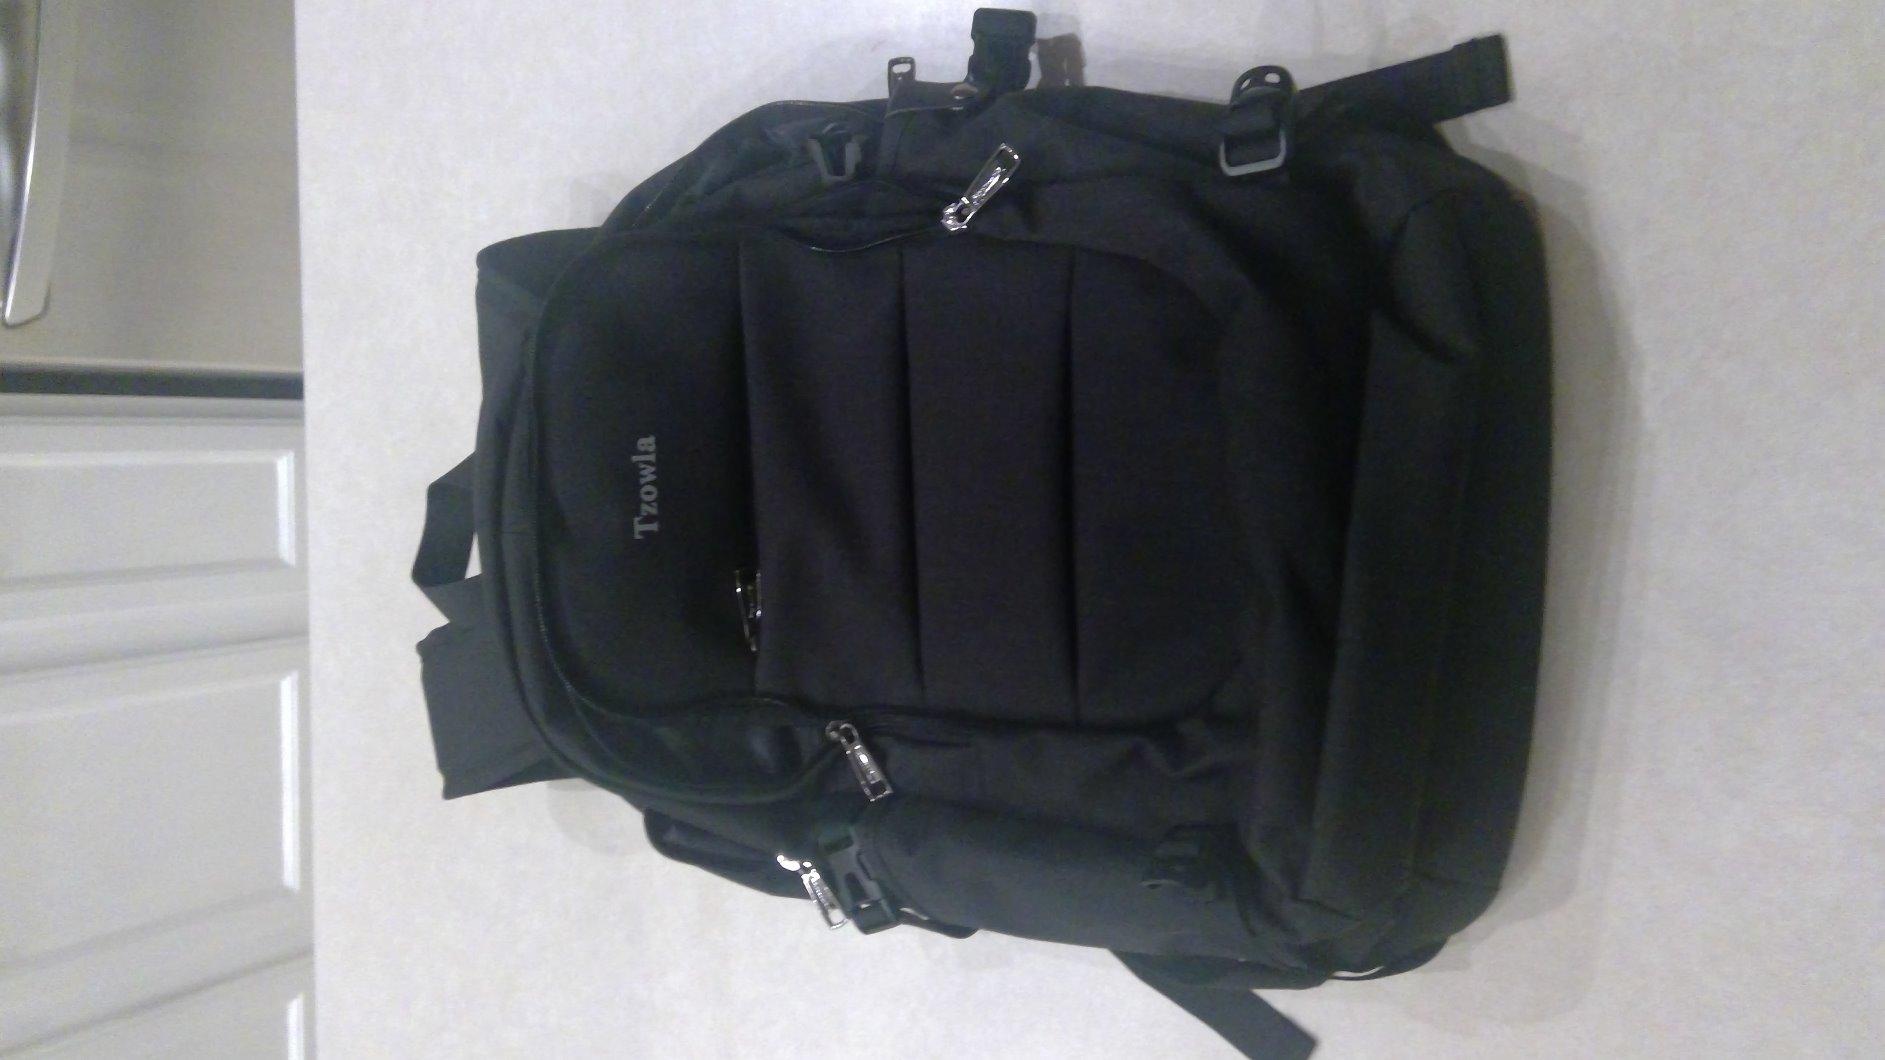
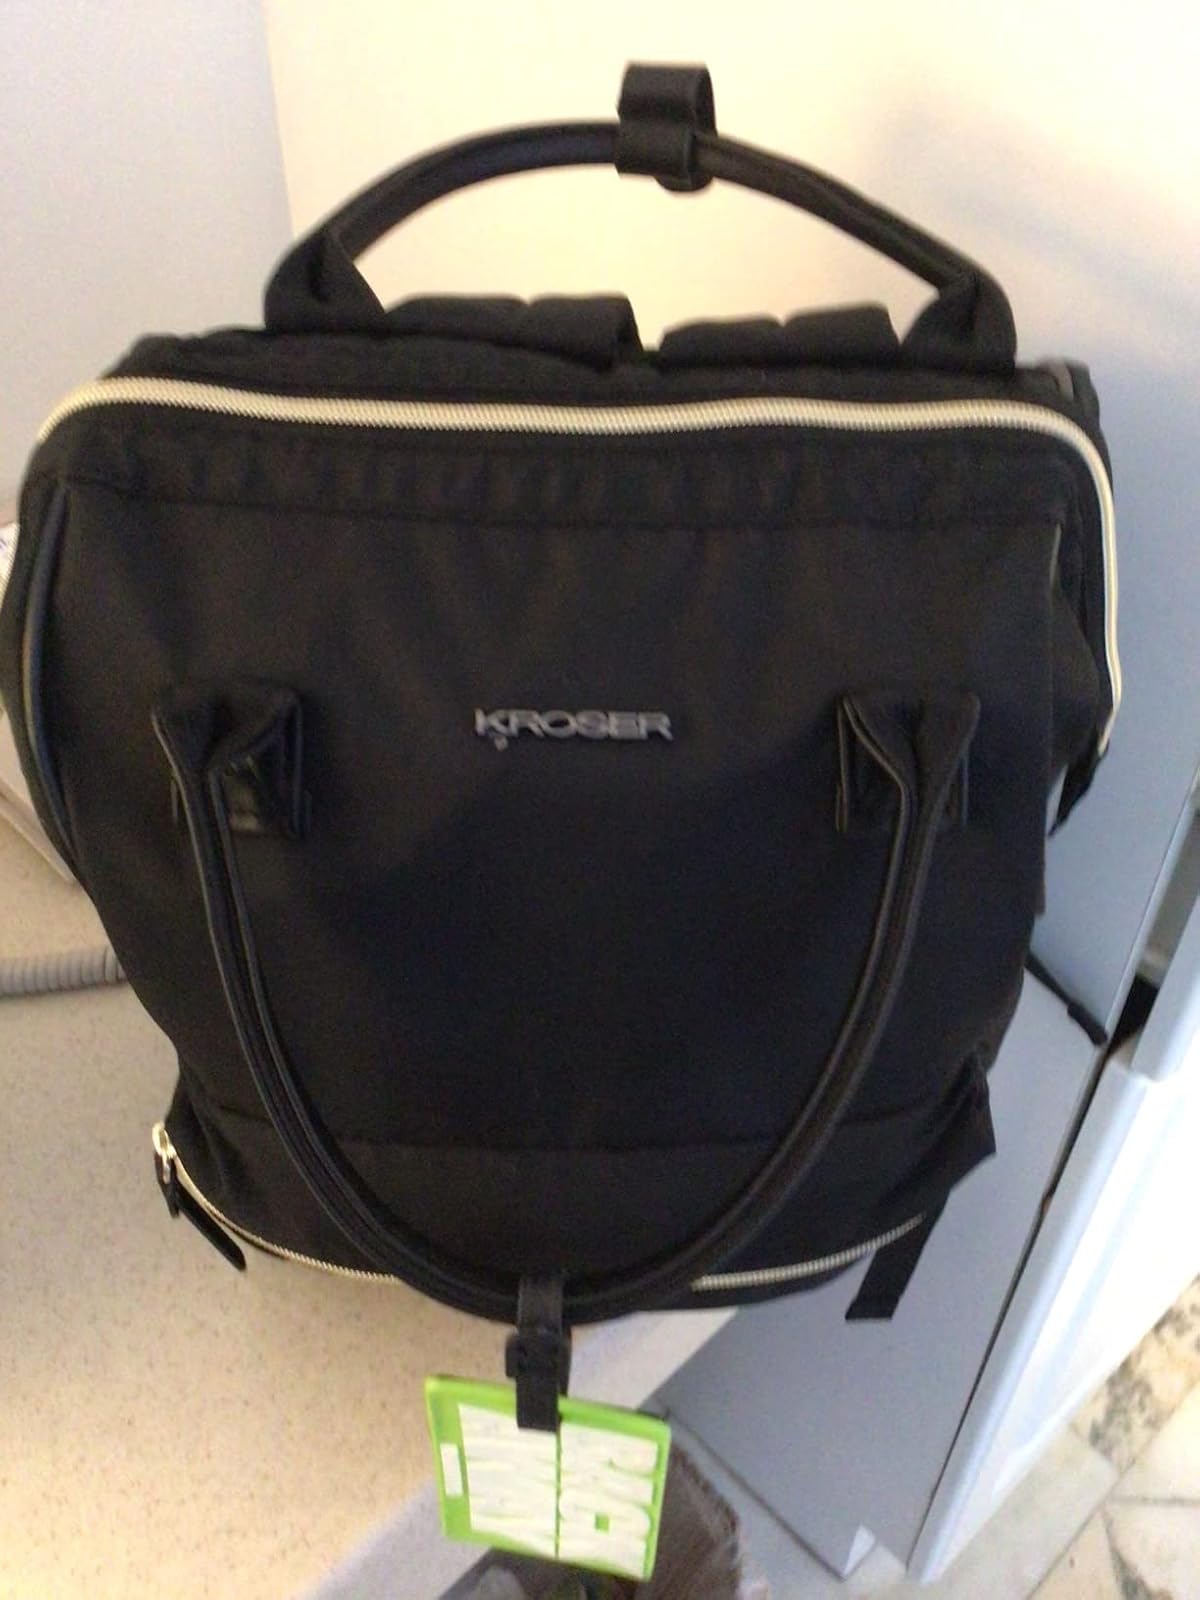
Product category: bag
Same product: no